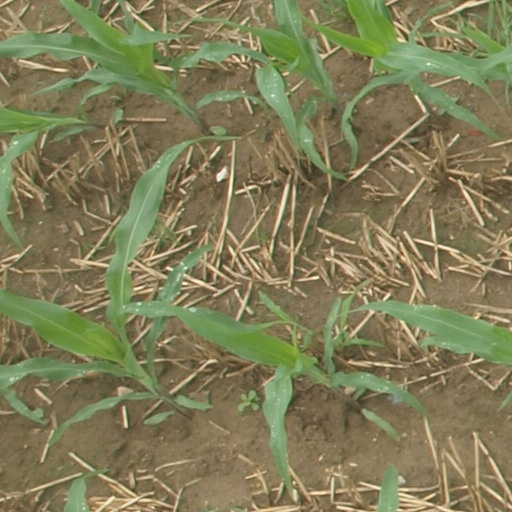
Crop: maize; corn